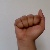
The image shows a hand gesture representing the letter 'A' in Indian Sign Language.